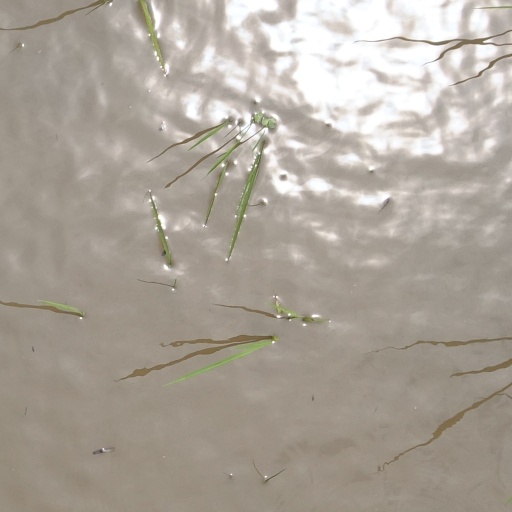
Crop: rice